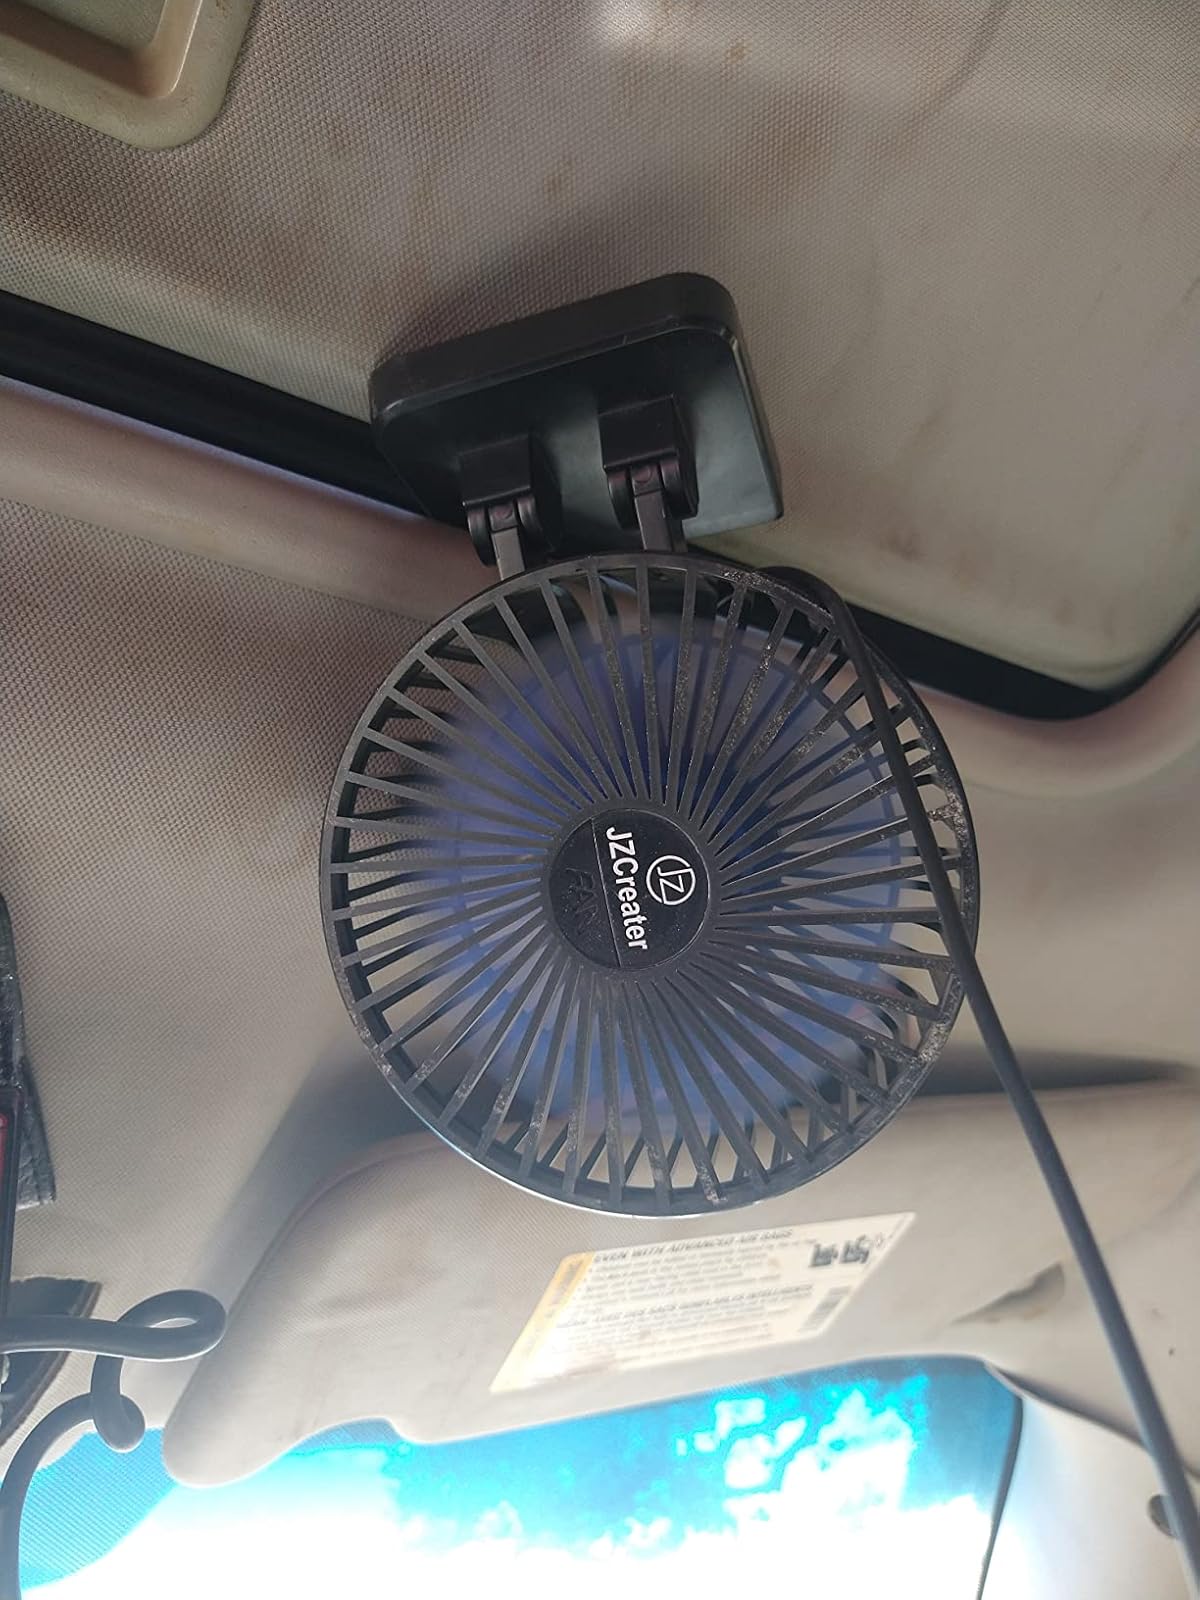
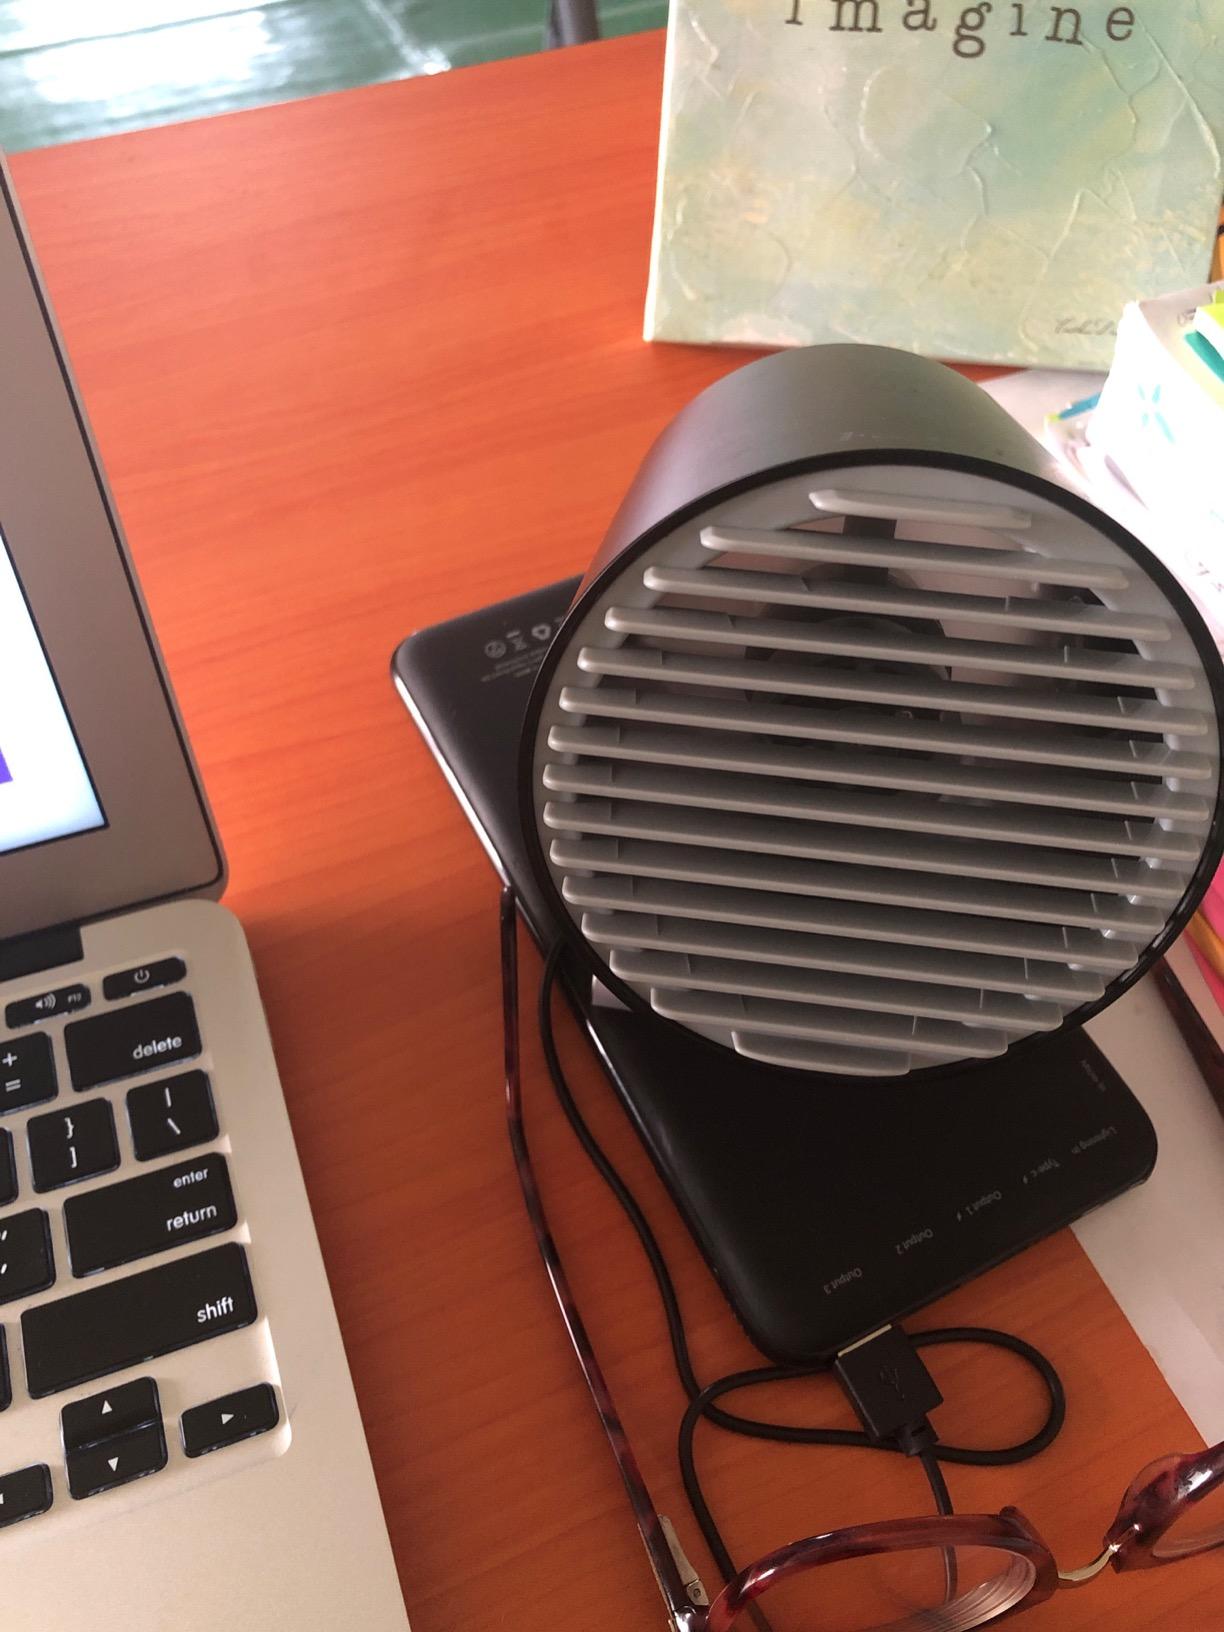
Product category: fan
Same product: no